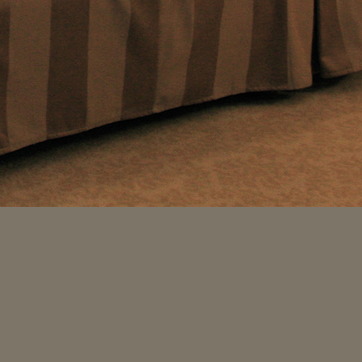
Material: carpet